Patrick Bamford

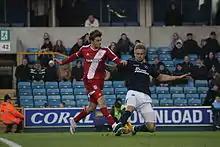
Bamford (left) playing for Middlesbrough in 2015

On 29 August 2014, Bamford joined Middlesbrough on loan until 1 January. Bamford made his debut as a substitute on 30 August 2014, in a 1–0 home defeat to Reading. On 20 September he scored his debut goal for "Boro" in his first start for the club: a 4–0 home win over Brentford.